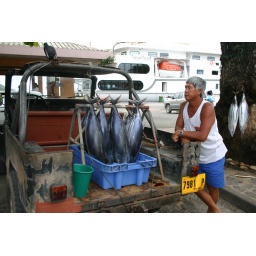
local fish market in Tahiti